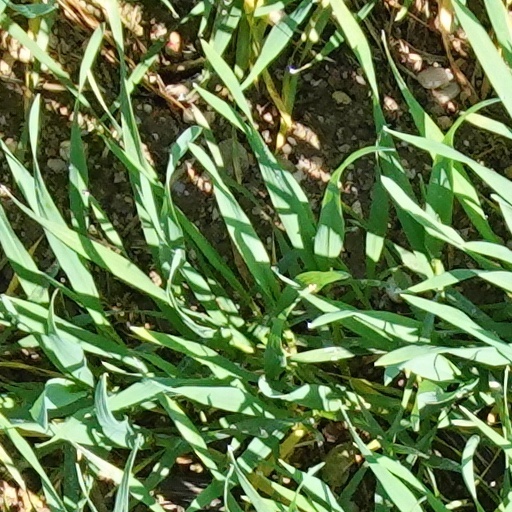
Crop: wheat